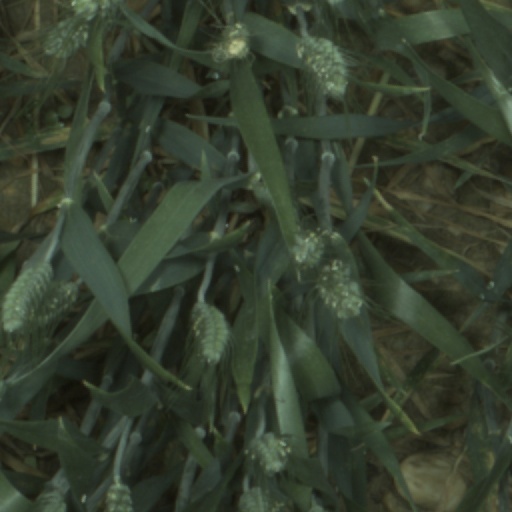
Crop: wheat